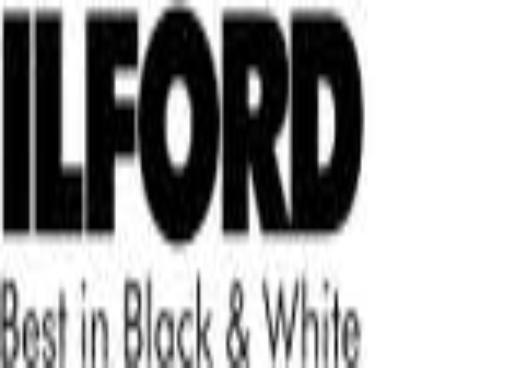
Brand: Ilford
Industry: Electronic